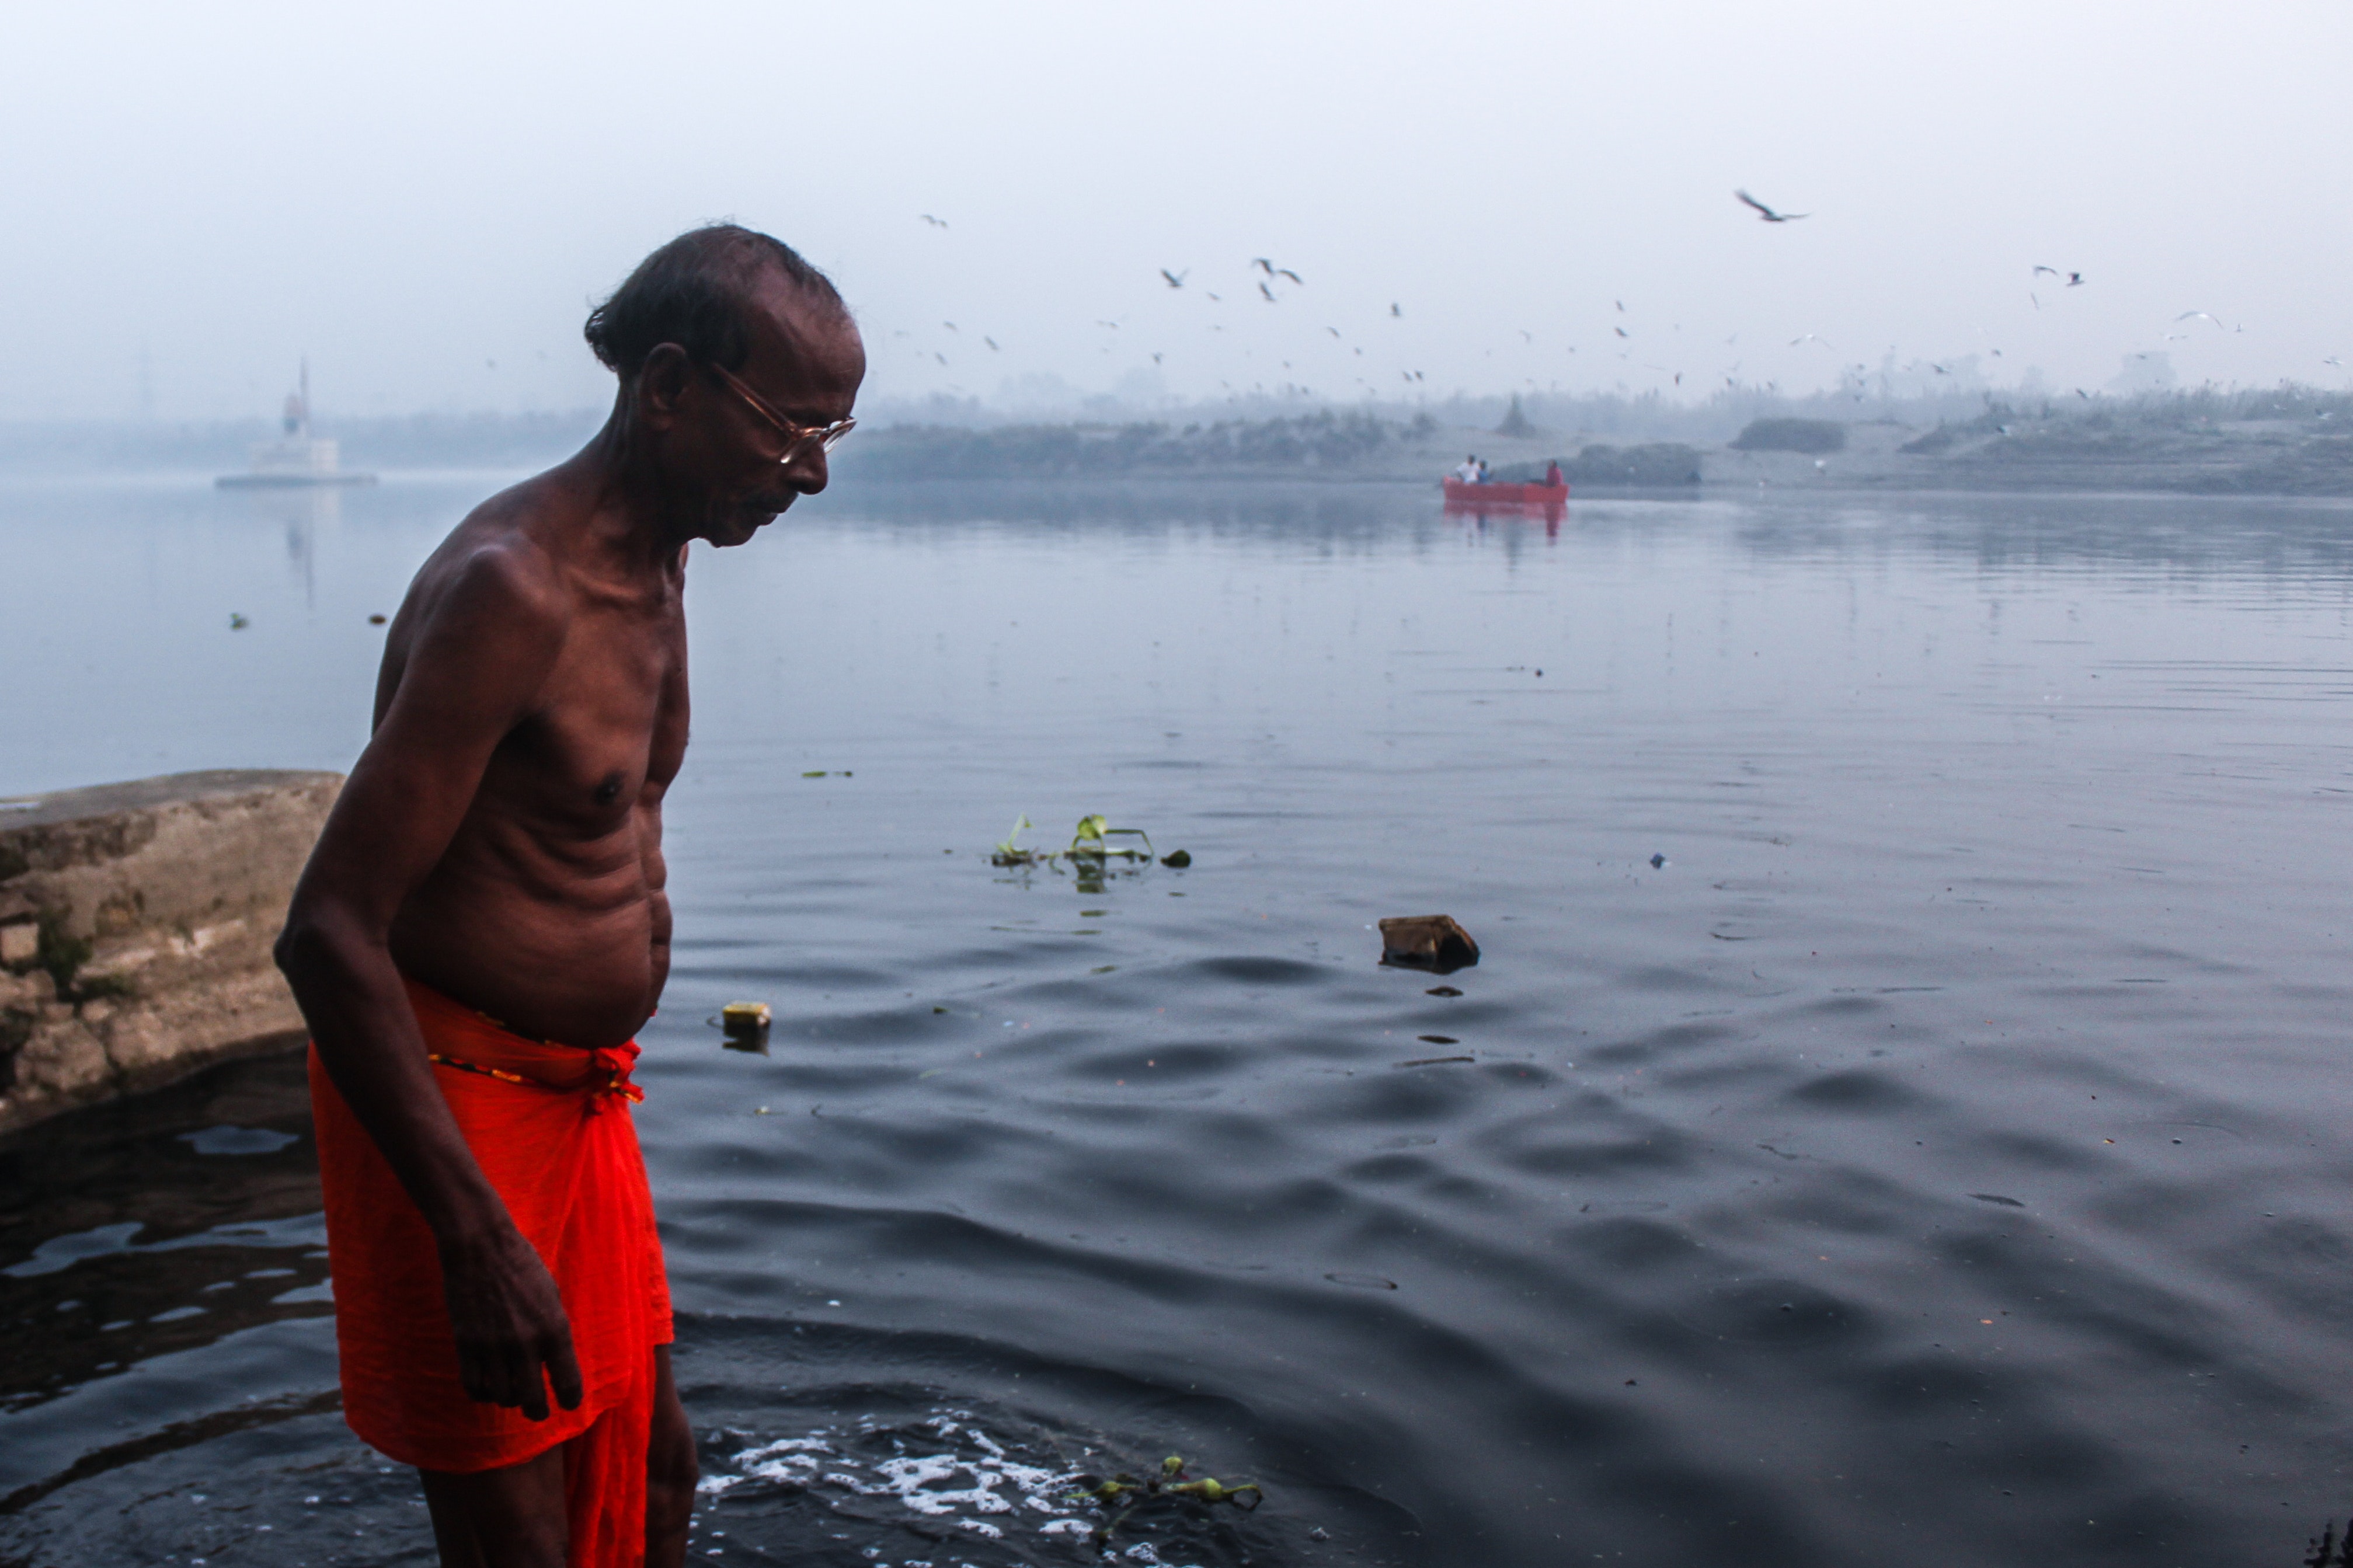
water, atmospheric phenomenon, human, sea, river, ocean, vacation, lake, tourism